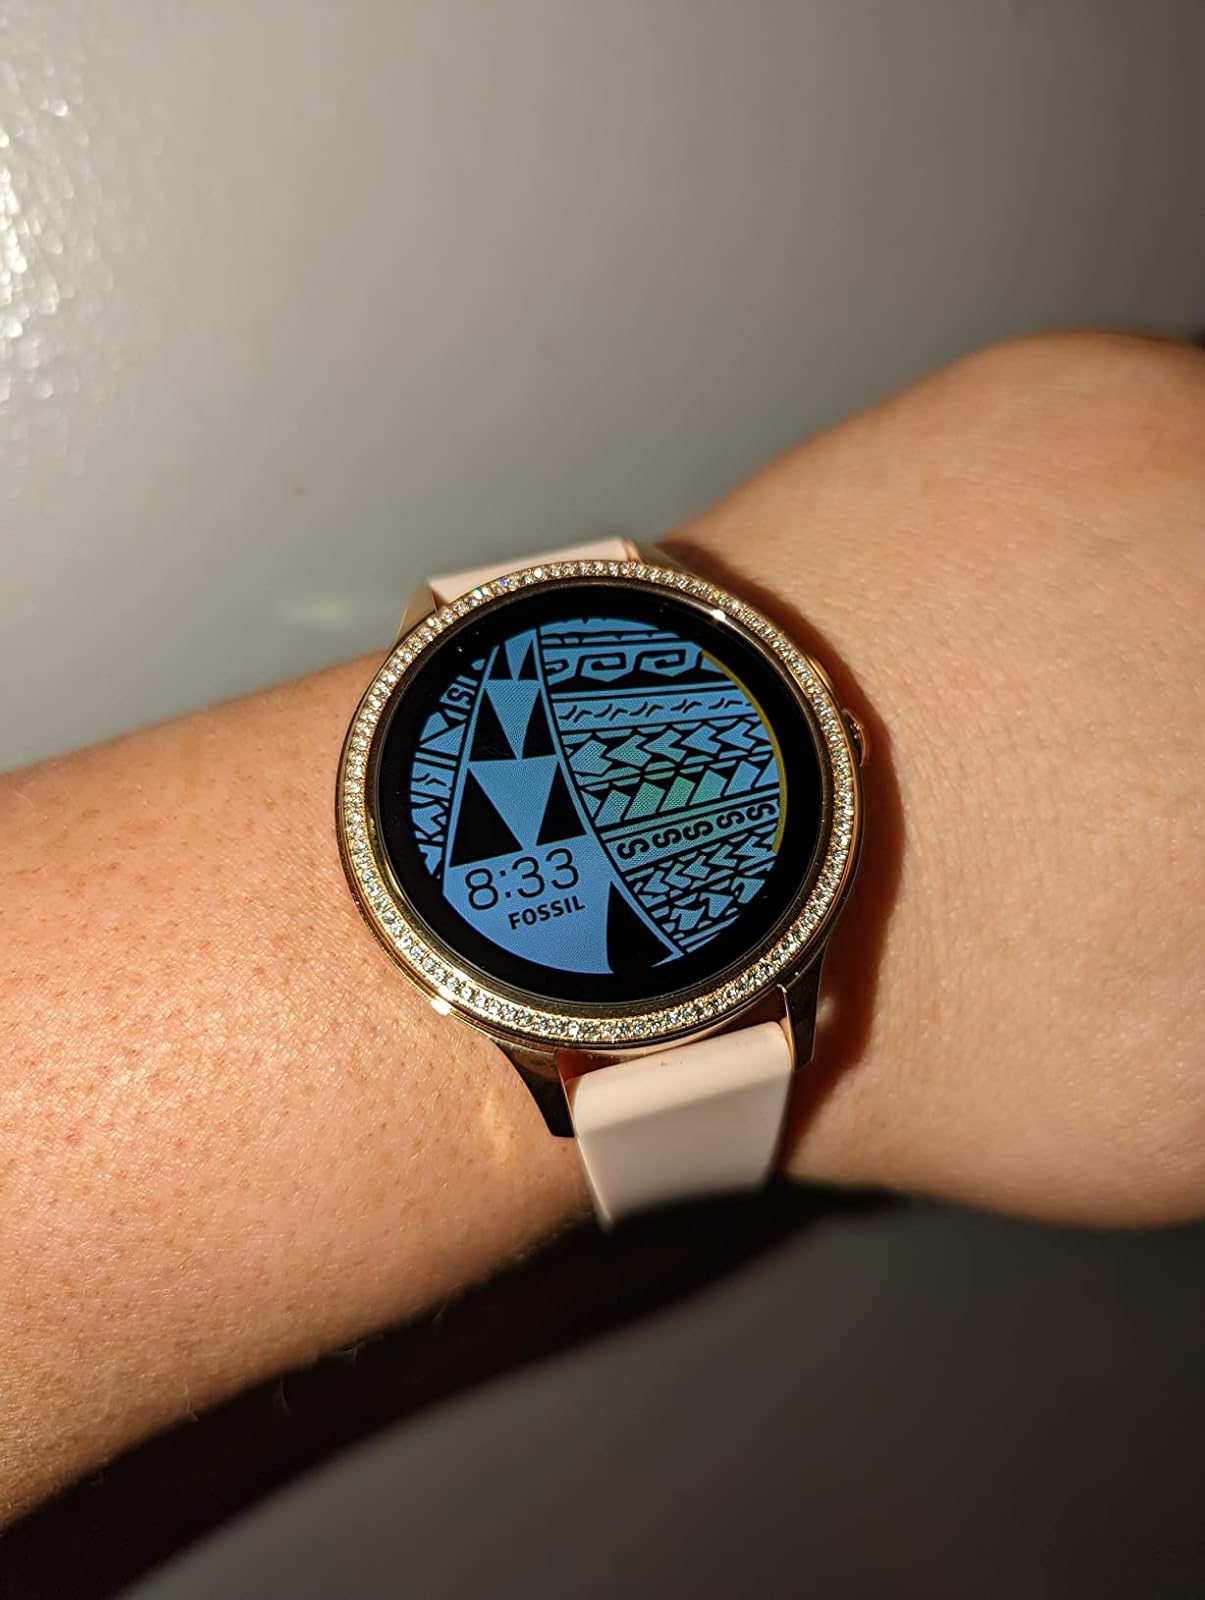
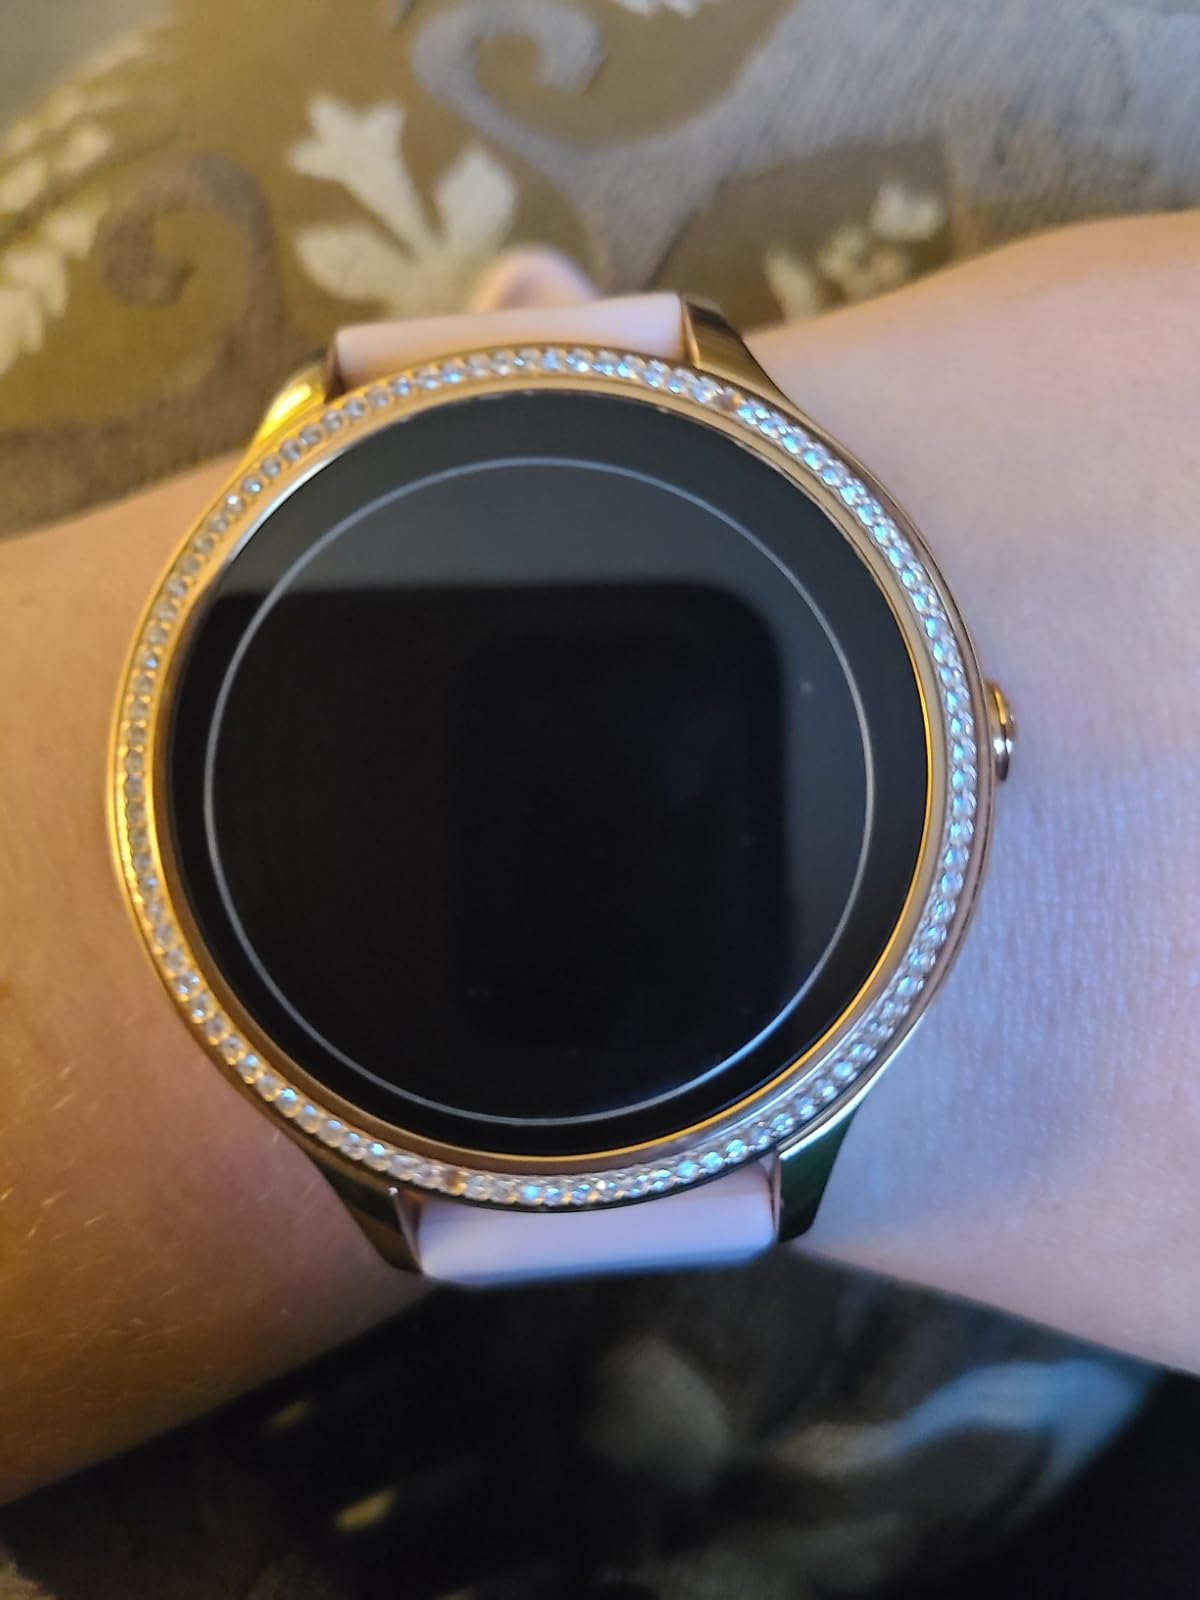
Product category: smartwatch
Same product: yes